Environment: real
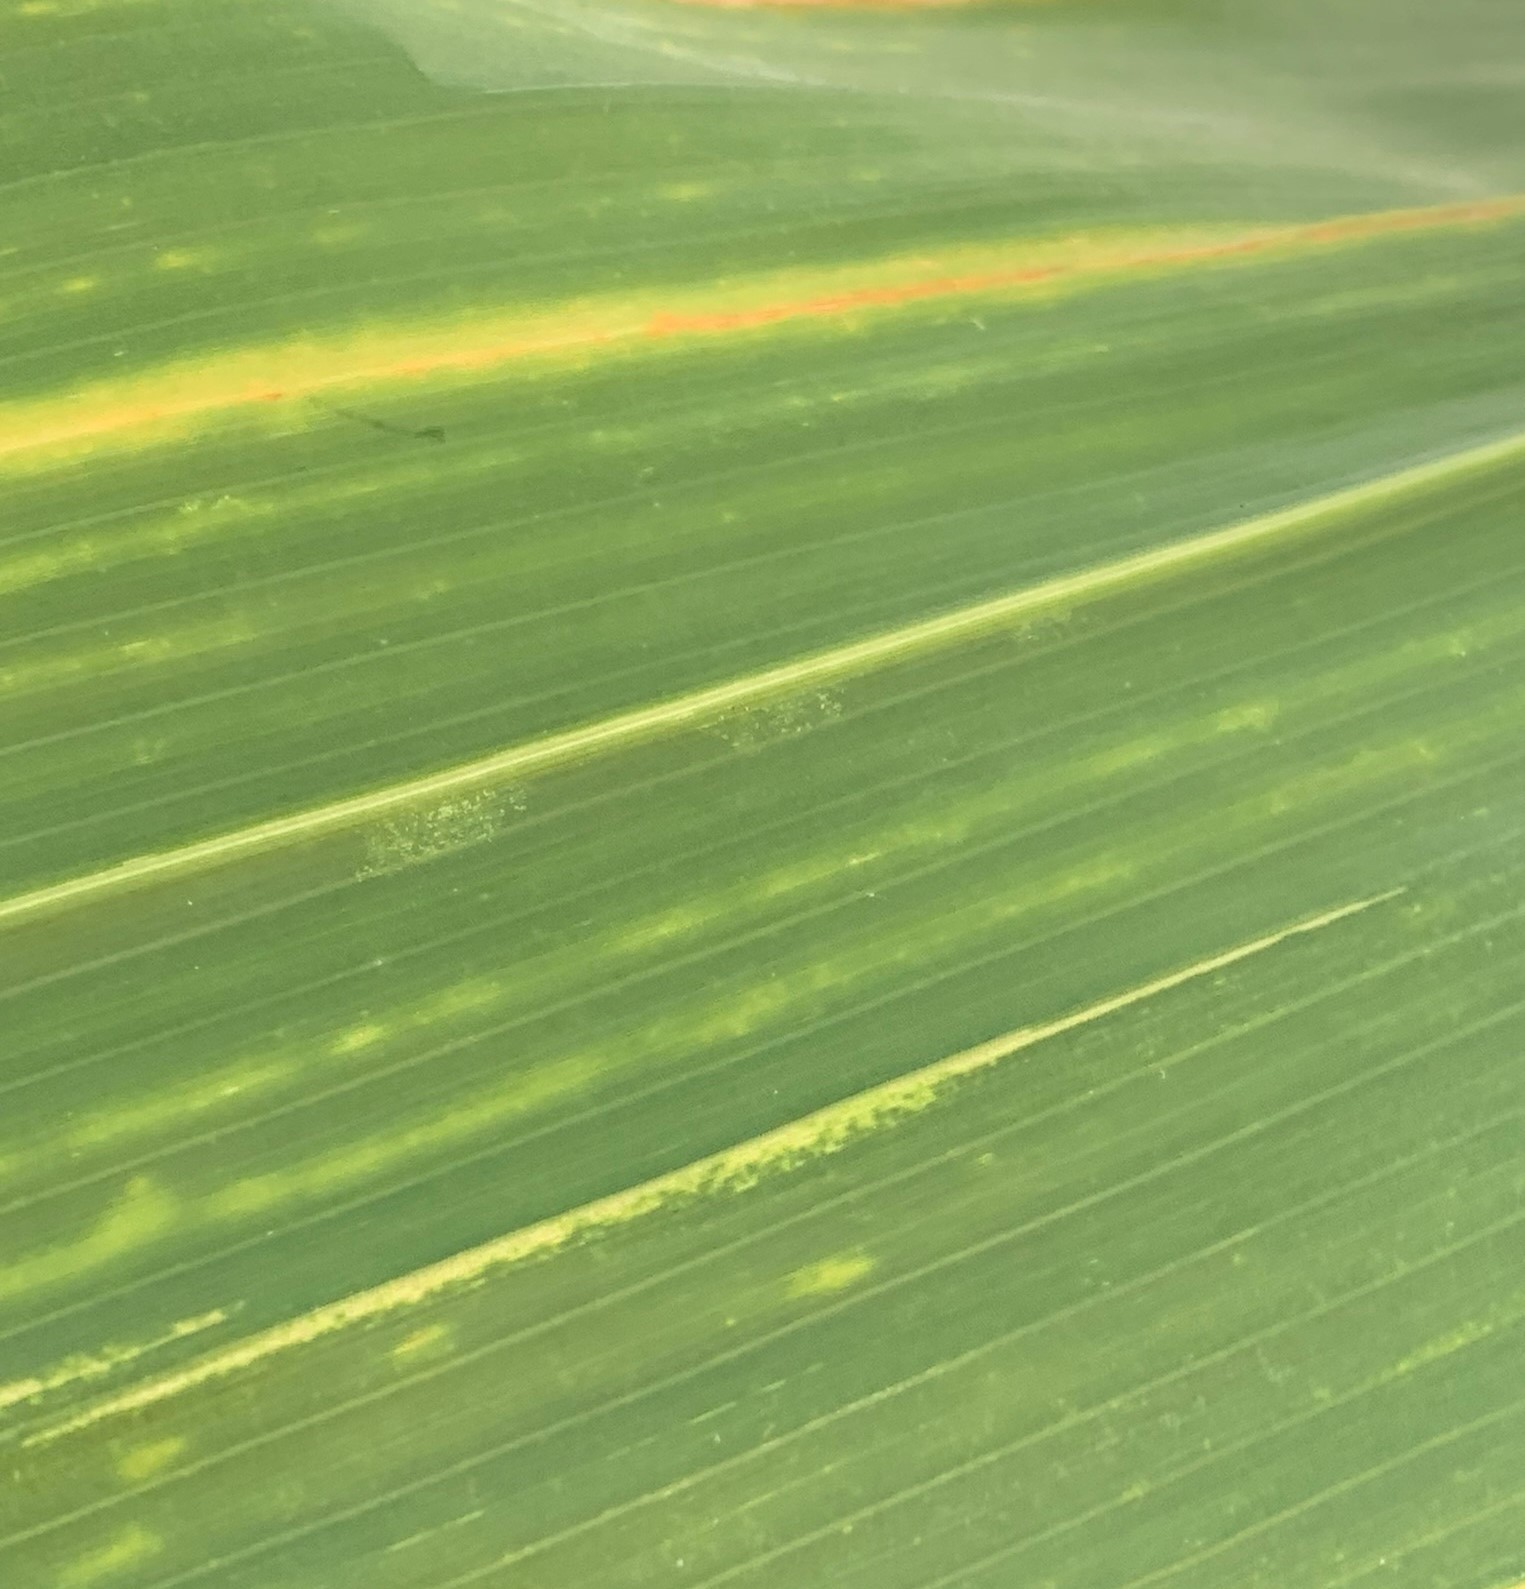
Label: lethal_necrosis